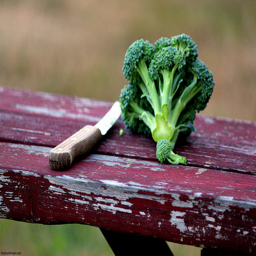
A piece of broccoli sitting on top of a red bench.
A piece of broccoli next to a kitchen knife setting on a painted wooden bench with the paint chipping of it.
Broccoli sitting on a table with a knife next to it outside.
a piece of broccoli and a knife on a bench
A head of broccoli sitting on a table next to a knife.